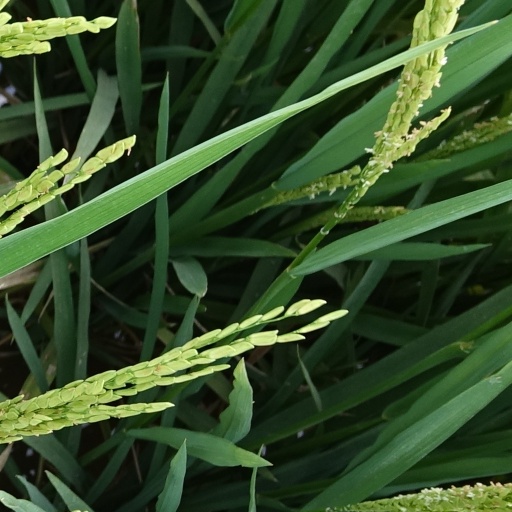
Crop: rice